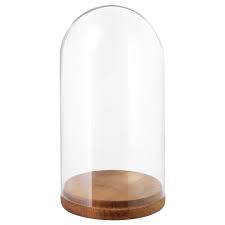
Label: glass